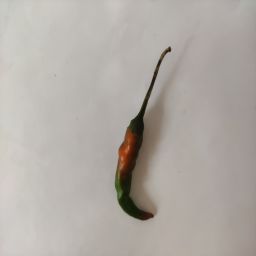
Crop: Chile Pepper
Quality: Ripe